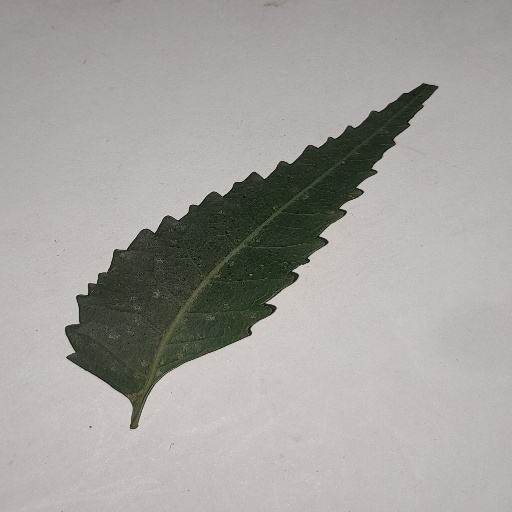
Species: Neem
Leaf condition: Powdery Mildew